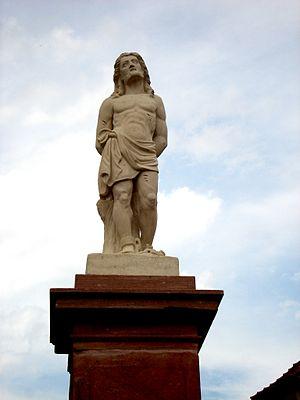
Statue en pierre blanche de la fontaine Saint Sébastien
Wattwiller est une commune française située dans le département du Haut-Rhin, en région Grand Est.